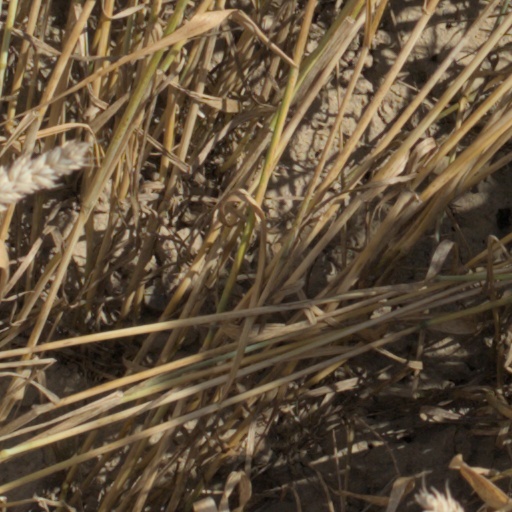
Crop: wheat